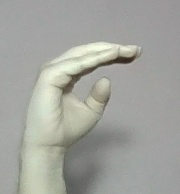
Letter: jeem